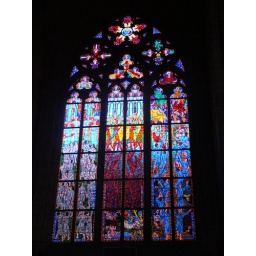
big old stained glass in a church in prague, this window was one of many of the traditional style stained glass.